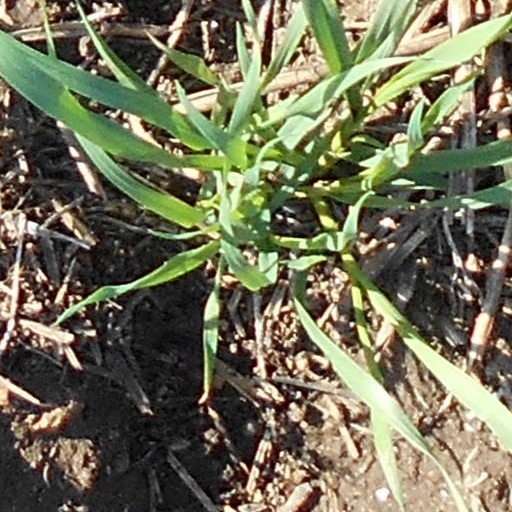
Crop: wheat